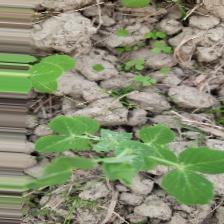
Label: Powdery Mildew